VMM-263

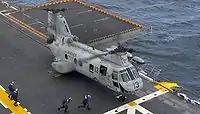
Sailors from USS "Saipan" rush out to unchain a CH-46 in 2004.

In March 1993 the squadron was called upon to support United States Central Command (USCENTCOM) deployment to Somalia participating in Operation Restore Hope and Operation Continue Hope.